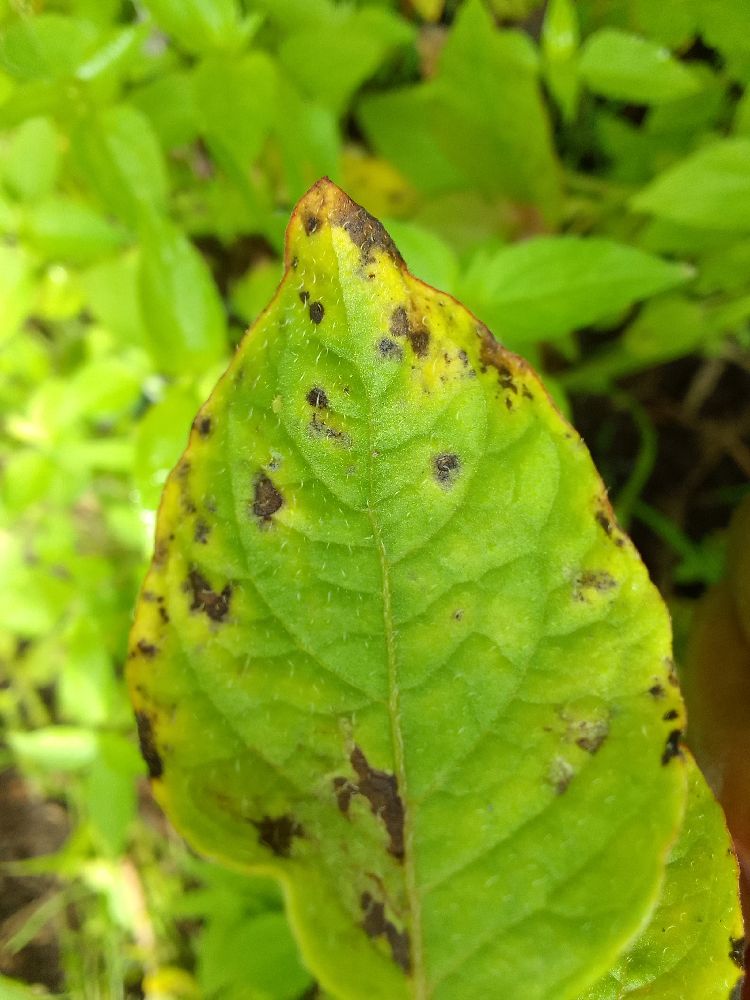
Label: Early blight